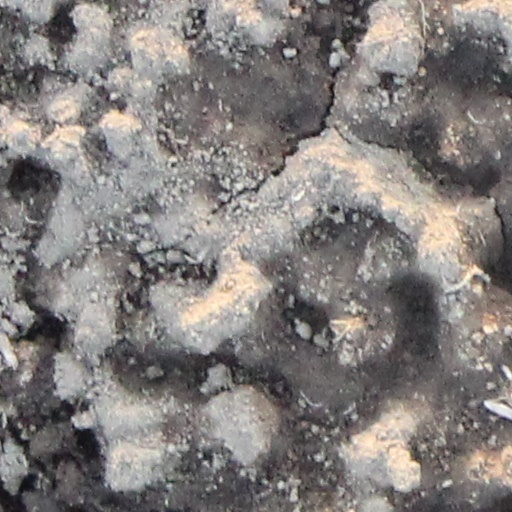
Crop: wheat